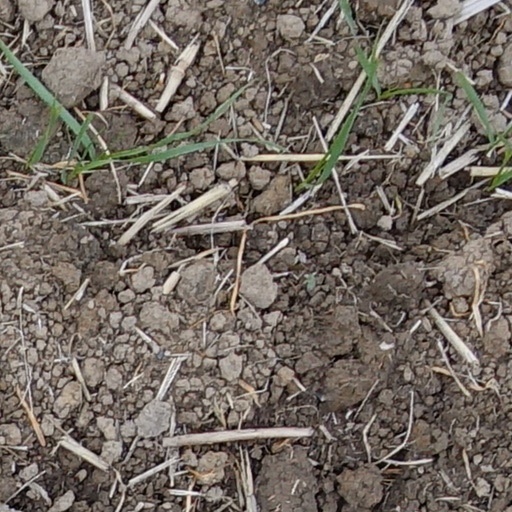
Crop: wheat